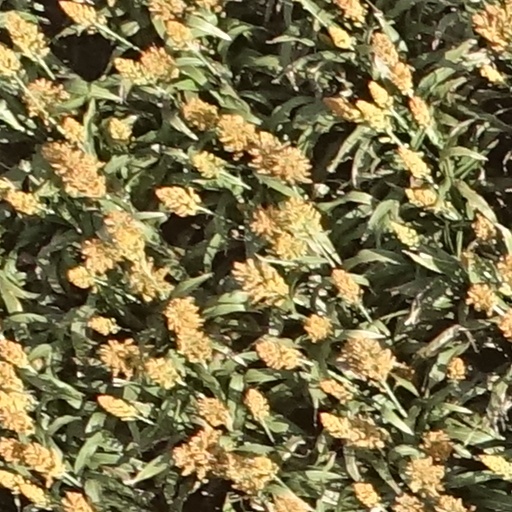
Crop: sorghum